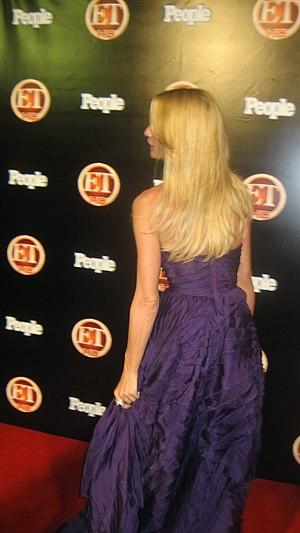
L'actrice Nicollette Sheridan à la fête organisée par la chaine E! Entertainment Television au Walt Disney Concert Hall à la suite de la 60ème cérémonie des Primetime Emmy Awards le 21 septembre 2008.
Nicollette Sheridan est une actrice britannico-américaine, née le 21 novembre 1963 à Worthing dans le Sussex.